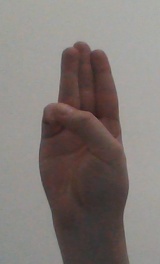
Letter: thaa